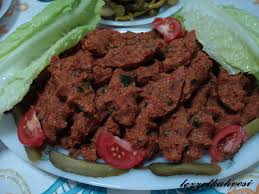
Yemek: cig_kofte